Luigi Asioli

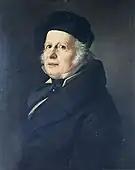
Professor Chini

From 1828 to 1837, he was a student at the , where he specialized in drawing from life. He returned to Bologna to complete his studies at the Pontificia Accademia di Belle Arti; obtaining several prizes for his work. He was especially noted for painting a portrait of Professor Luigi Chini in a single day.